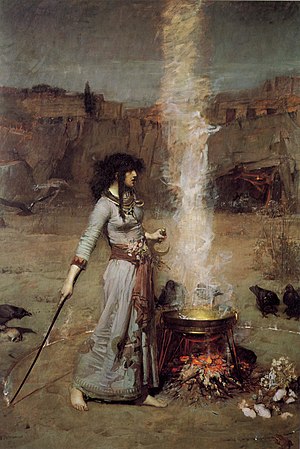
Heks
The Magic Circle malet af John William Waterhouse (1886).
Heks er en betegnelse på en udøver af trolddom. Heksen praktiserer, eller siges at praktisere, magi. Hun kan have kendskab til planternes og krystallers påståede egenskaber, naturånder, dæmoner, spådomskunst og andet fra den okkulte verden. I eventyr er heksen en personifikation af det onde. I dag findes der hekse indenfor bevægelser som Wicca.